Aaduthu Paaduthu

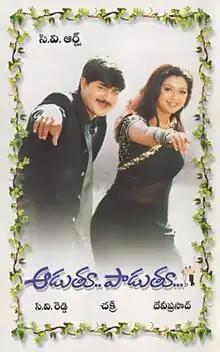
DVD cover

Aaduthu Paaduthu is a 2002 Indian Telugu-language romantic comedy film directed by Devi Prasad. The film stars Srikanth, Sunil and Gayatri. The film was a box office success. It is a remake of the Malayalam film "Ee Parakkum Thalika" (2001).